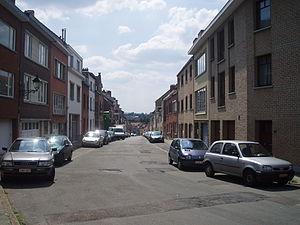
avenue Walckiers Auderghem Belgium
L'avenue Walckiers est une rue bruxelloise de la commune d'Auderghem qui monte en pente de la rue des Deux Chaussées à la chaussée de Tervueren.